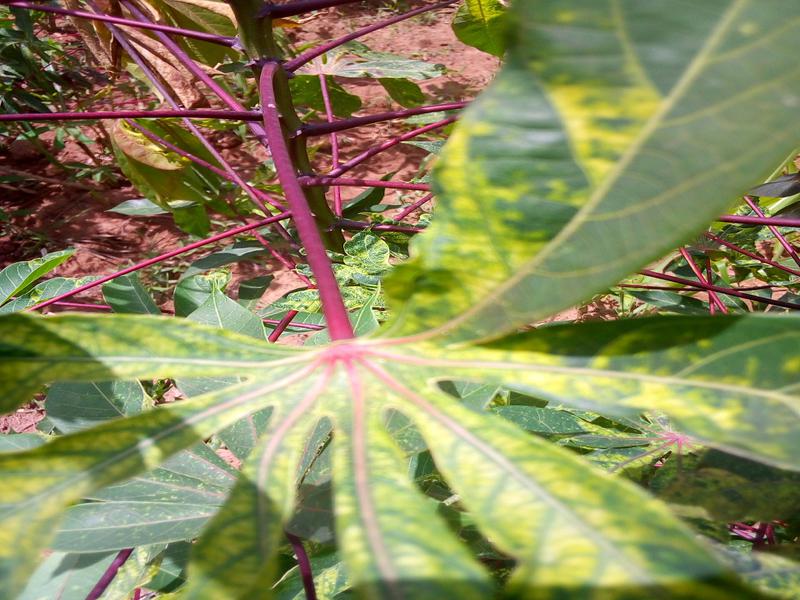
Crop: cassava
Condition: mosaic_disease